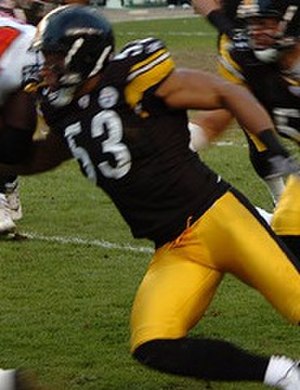
Clark Haggans
Clark Haggans (2006)
Clark Cromwell Haggans er en professionel amerikansk fodbold-spiller fra USA, der pt. er free agent. Han har tidligere spillet en årrække i NFL hos Pittsburgh Steelers, Arizona Cardinals og San Francisco 49ers. Han spiller positionen outside linebacker.